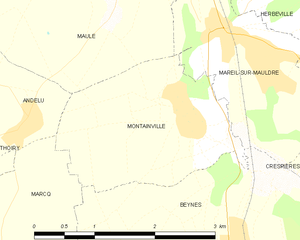
Carte des communes françaises Montainville